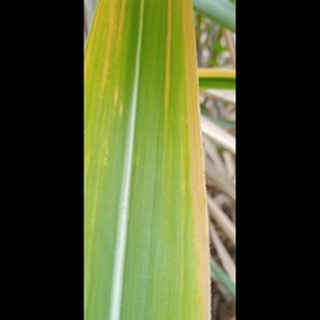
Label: sugarcane_yellow_leaf_disease